Fusion rocket

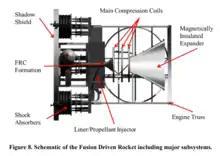
A schematic of a fusion-driven rocket by NASA

A fusion rocket is a theoretical design for a rocket driven by fusion propulsion that could provide efficient and sustained acceleration in space without the need to carry a large fuel supply. The design requires fusion power technology beyond current capabilities, and much larger and more complex rockets.